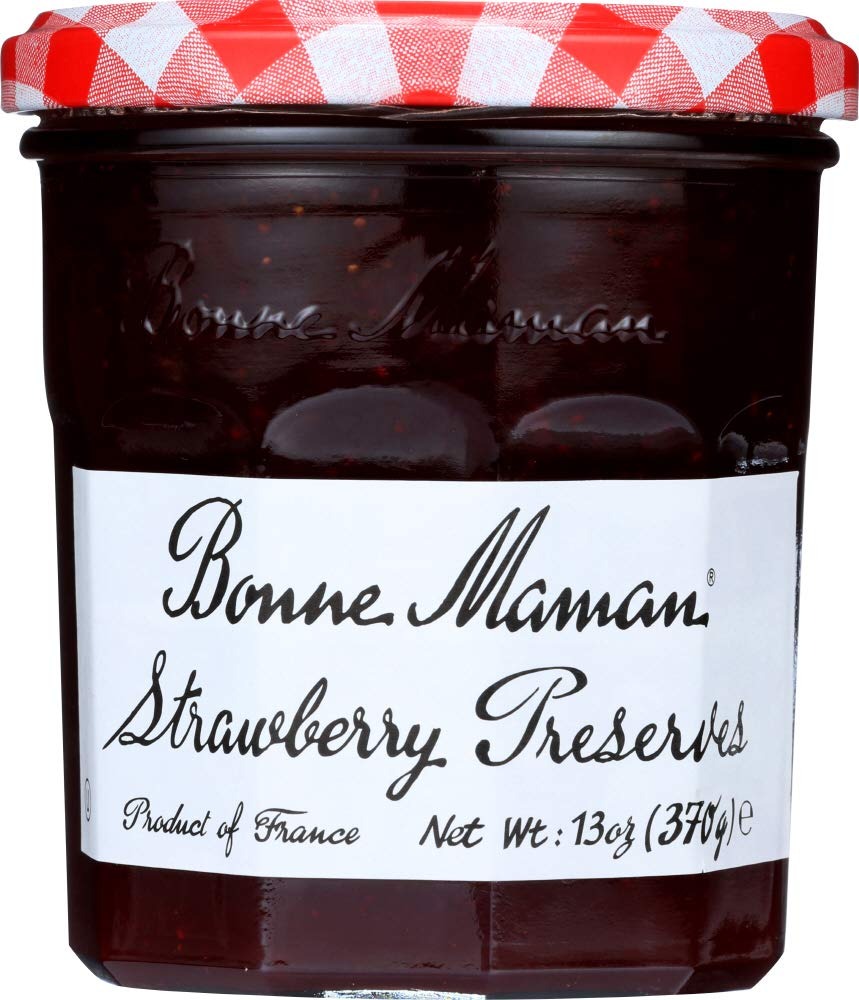
Item Name: Bonne Maman Preserve, Strawberry, 13 Ounce (Pack of 4)
Product Description: Bonne Maman Strawberry Preserve
Value: 52.0
Unit: Fl Oz

Price: 6.19